2011 World Sprint Speed Skating Championships

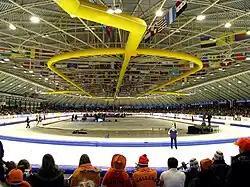
Thialf (Heerenveen)

The 2011 World Sprint Speed Skating Championships were a long track speed skating event held on 22 and 23 January 2011 in Thialf, Heerenveen, Netherlands.